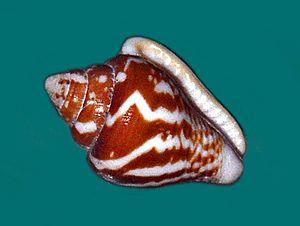
Columbella strombiformis est une espèce de mollusque gastéropode appartenant à la famille des Columbellidae.